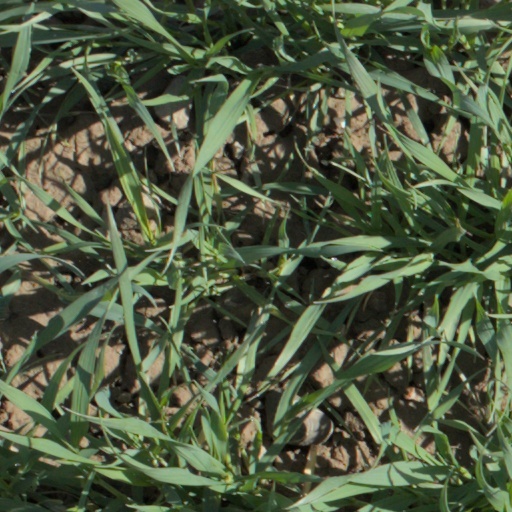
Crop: wheat